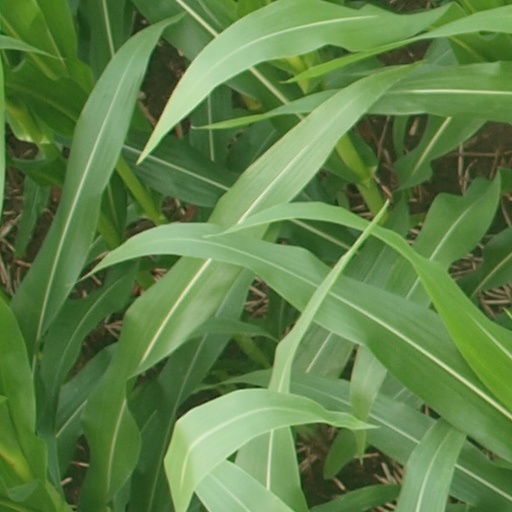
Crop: maize; corn